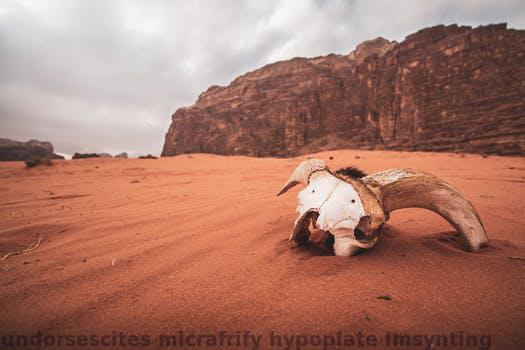
Label: Watermark